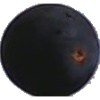
Label: blue_grape